Ana Clara Romero

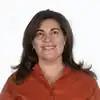

Ana Clara Romero (born 10 January 1979) is an Argentine politician. Since 2021, she has served as a National Deputy elected in Chubut Province. She belongs to the Republican Proposal (PRO) party.